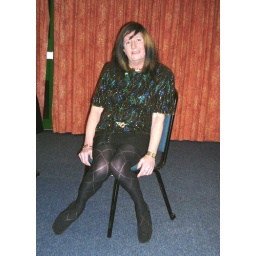
Feeling a bit self concious, sitting on a chair in the middle of the bar area.